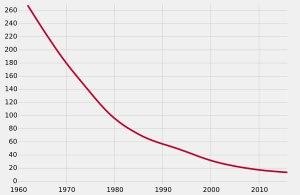
Les indicateurs de santé de la Tunisie se situent parmi les meilleurs en Afrique, avec une espérance de vie à la naissance d'environ 74 ans en moyenne. L'économie diversifiée et le niveau de vie a produit un système de santé crédible, mais qui a besoin d'une amélioration sérieuse en termes de qualité et d'équité des soins. Il existe en effet un déséquilibre régional manifesté par une espérance de vie plus élevée dans les régions côtières que dans les régions de l'ouest et du sud.